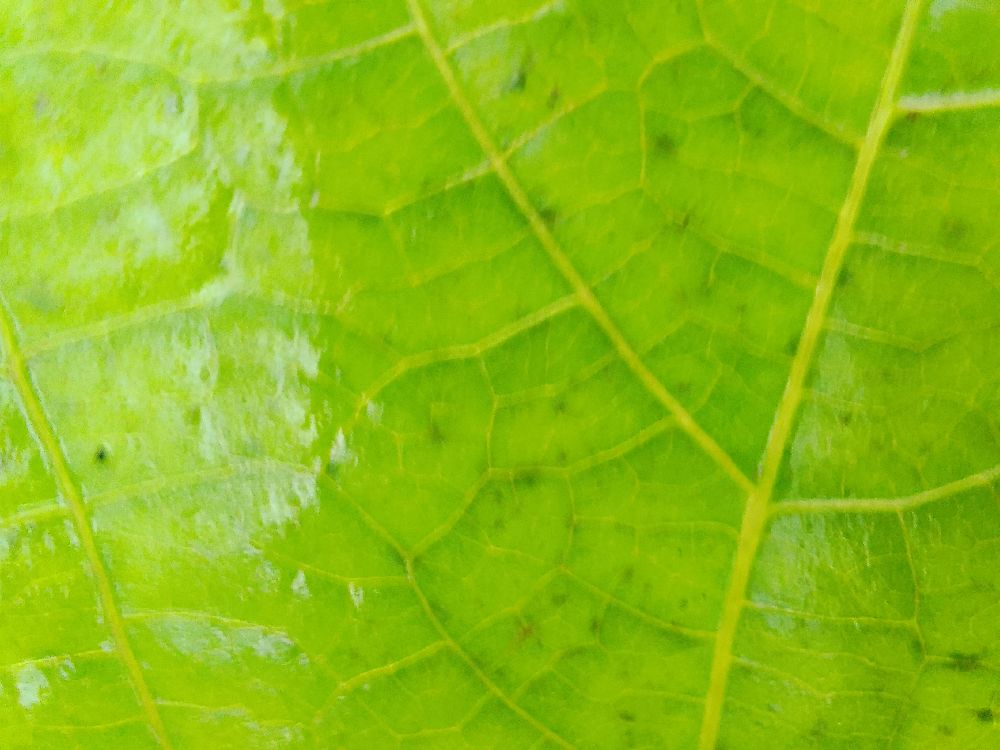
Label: healthy